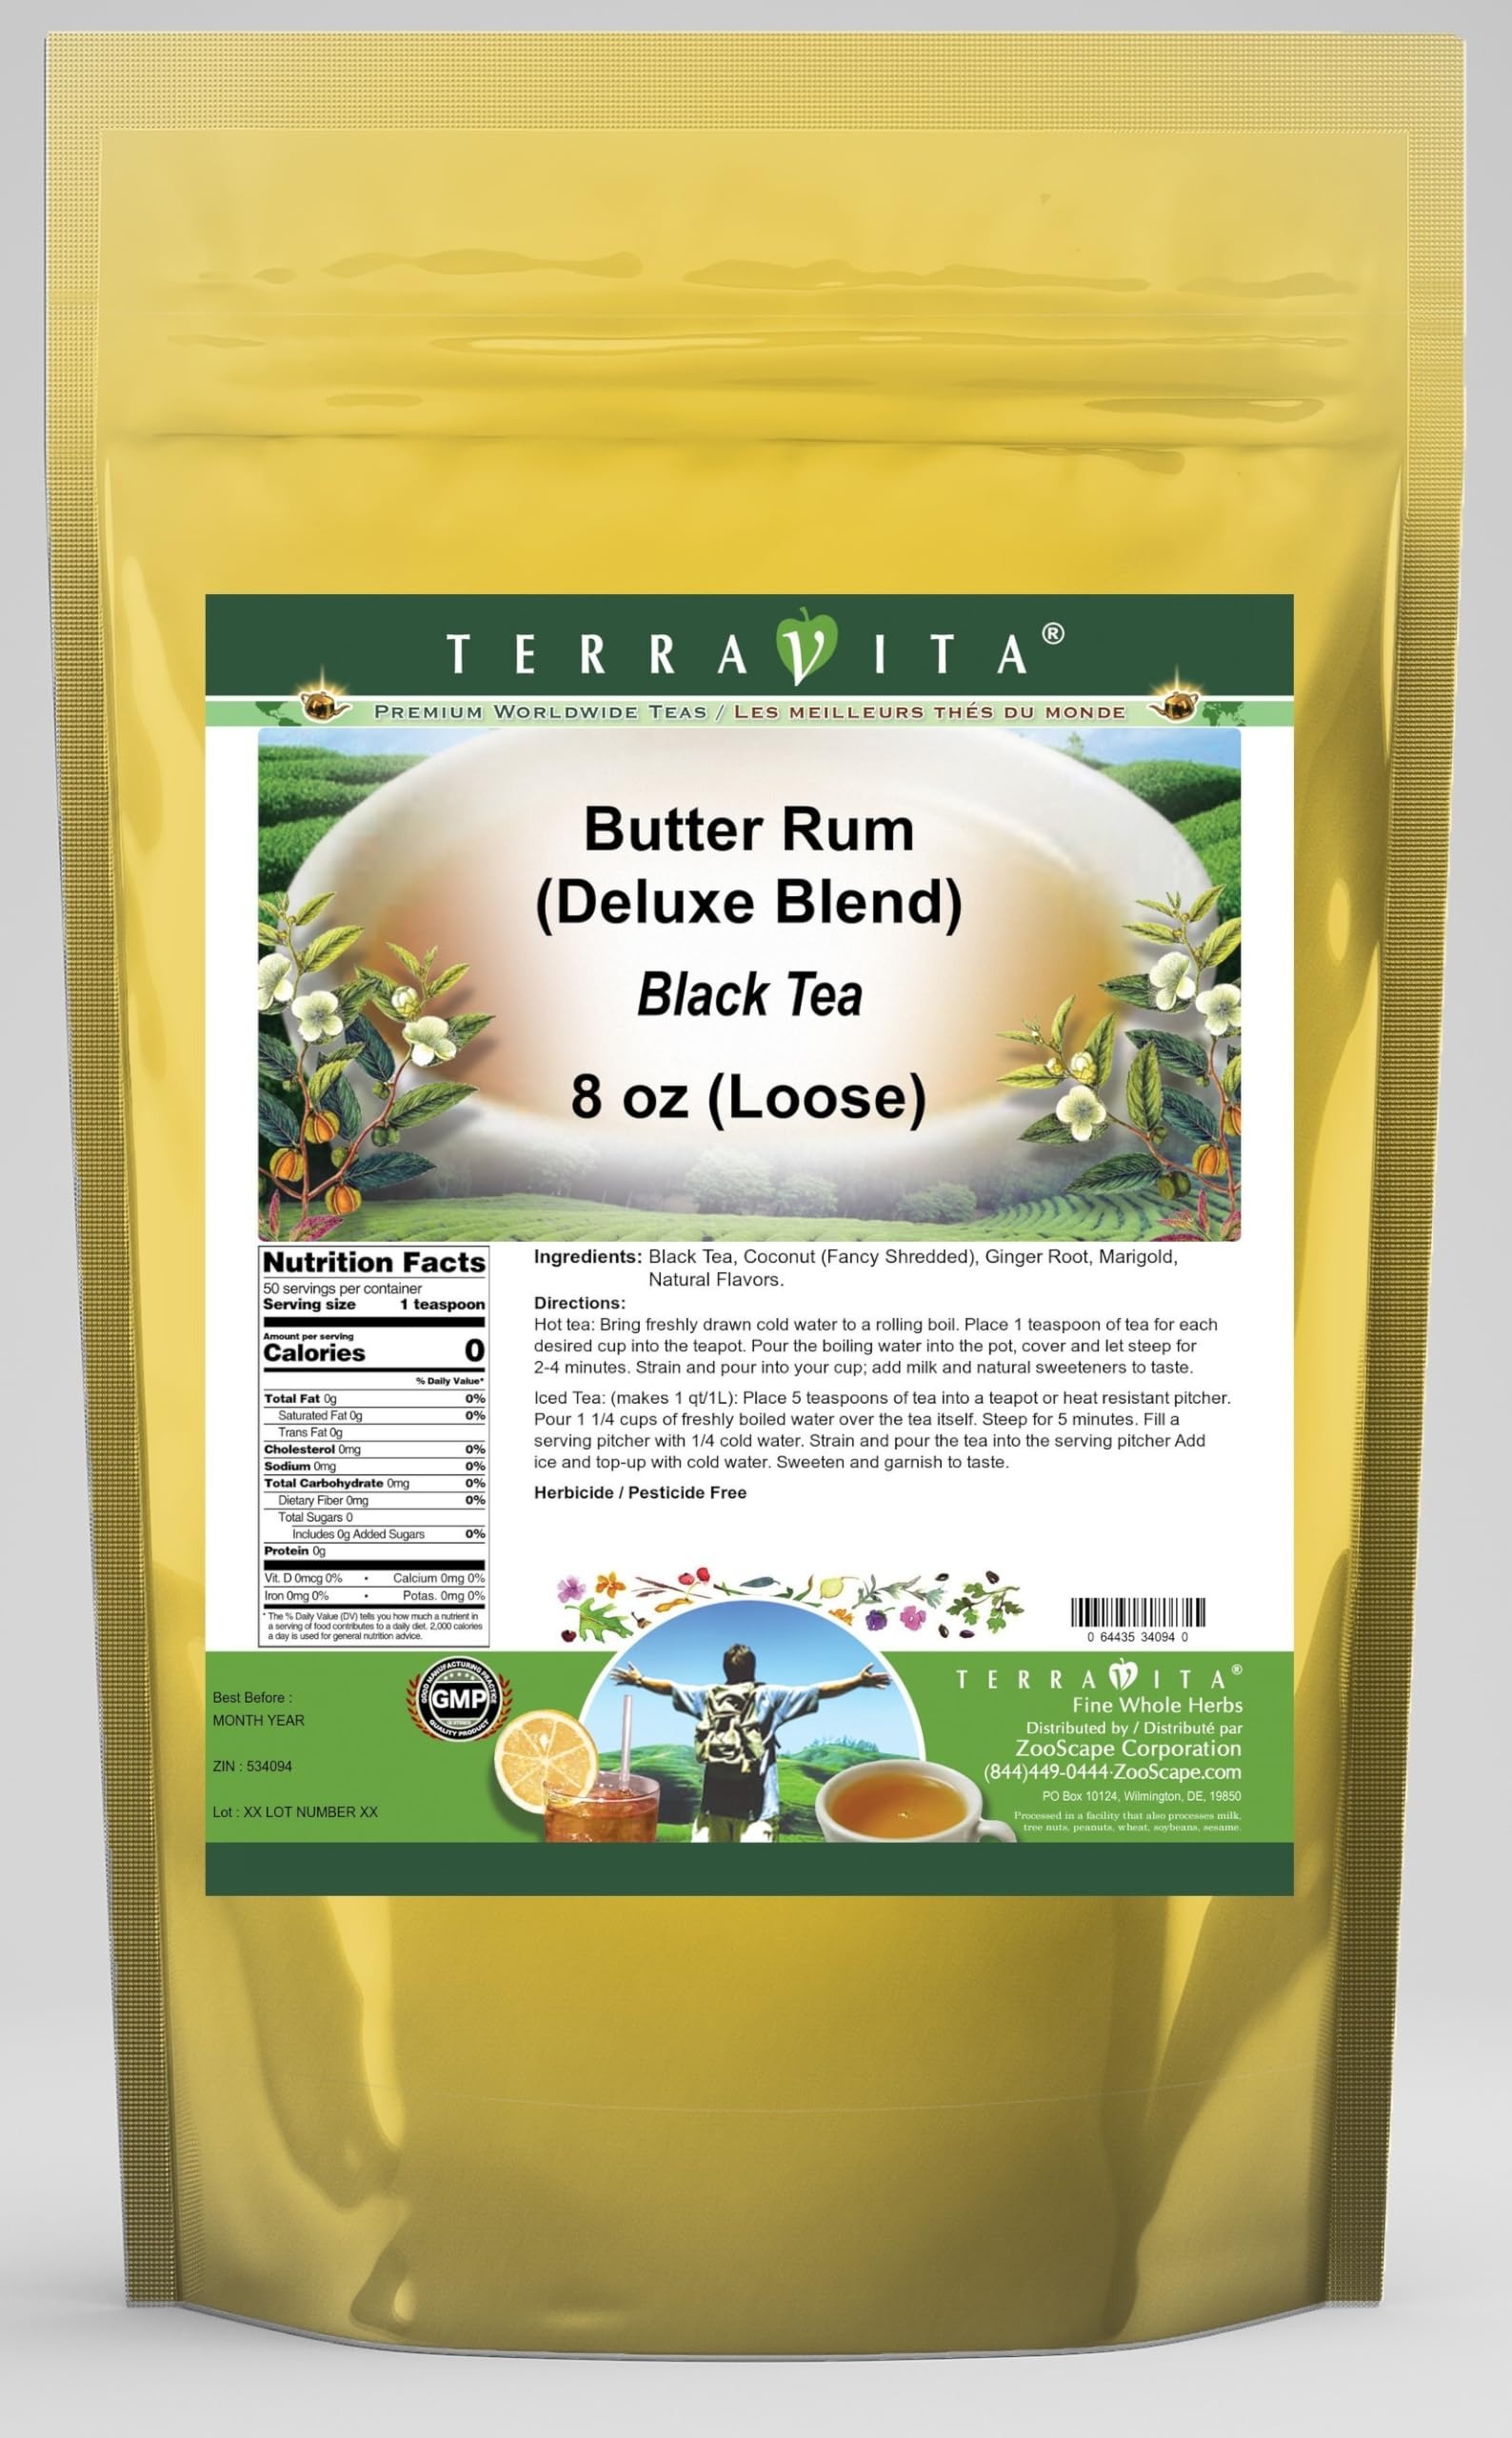
Item Name: Butter Rum Black Tea (Loose) (Deluxe Blend) (8 oz, ZIN: 534094)
Bullet Point 1: Our Butter Rum Black Tea is a tasty flavored Black tea with Coconut, Ginger Root and Marigold that has a refreshing taste that will impress you! The unique Butter Rum taste is delicious! - Ingredients: Black tea, Coconut, Ginger Root, Marigold and Natural Butter Rum Flavor.
Bullet Point 2: No fillers.
Bullet Point 3: Manufacturer: TerraVita
Bullet Point 4: Size: 8 oz
Bullet Point 5: Loose Leaf Black Tea - Packed in a convenient upright pouch!
Product Description: Our Butter Rum Black Tea is a tasty flavored Black tea with Coconut, Ginger Root and Marigold that has a refreshing taste that will impress you! The unique Butter Rum taste is delicious! - Ingredients: Black tea, Coconut, Ginger Root, Marigold and Natural Butter Rum Flavor. - Hot tea brewing method: Bring freshly drawn cold water to a rolling boil. Place 1 teaspoon of tea for each desired cup into the teapot. Pour the boiling water into the pot, cover and let steep for 2-4 minutes. Strain and pour into your cup; add milk and natural sweeteners to taste. - Iced tea brewing method: (to make 1 liter/quart): Place 5 teaspoons of tea into a teapot or heat resistant pitcher. Pour 1 1/4 cups of freshly boiled water over the tea itself. Steep for 5 minutes. Fill a serving pitcher with 1/4 cold water. Strain and pour the tea into the serving pitcher Add ice and top-up with cold water. Sweeten and garnish to taste. - TerraVita is an exclusive line of premium-quality, natural source products that use only the finest, purest and most potent ingredients found around the world. TerraVita is hallmarked by the highest possible standards of purity, potency, stability and freshness. All of our products are prepared with the highest elements of quality control, from raw materials through the entire manufacturing process, up to and including the moment that the bottles or bags are sealed for freshness and shipped out to you. Our highest possible standards are certified by independent laboratories and backed by our personal guarantee. - TerraVita exists to meet and ensure your family's health and wellness without the harmful effects of chemicals and health products. We strive to make all of our products affordable and reliable and are constantly searching the market to maintain our affordab
Value: 8.0
Unit: Ounce

Price: 24.29